Prattville–Grouby Field

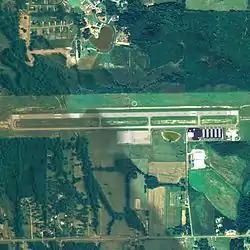
NAIP aerial image, 2006

Prattville–Grouby Field is a public-use airport located southwest of the central business district of Prattville, a city in Autauga County, Alabama, United States. It is owned by the Prattville Airport Authority. It is also known as Prattville Airport or Autauga County Airport.